Parián (Manila)

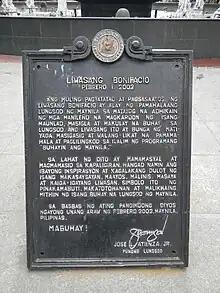

Parián or Pantin, also Parián de Arroceros was an area in Manila adjacent to Intramuros originally built as a market. It later became a Sangley (Chinese) ghetto (a Parián) in the 16th and 17th centuries during the Spanish rule in the Philippines. The place gave its name to the gate connecting it to Intramuros (where most of the Spanish colonial and administrative government was located), the "Puerta del Parián".